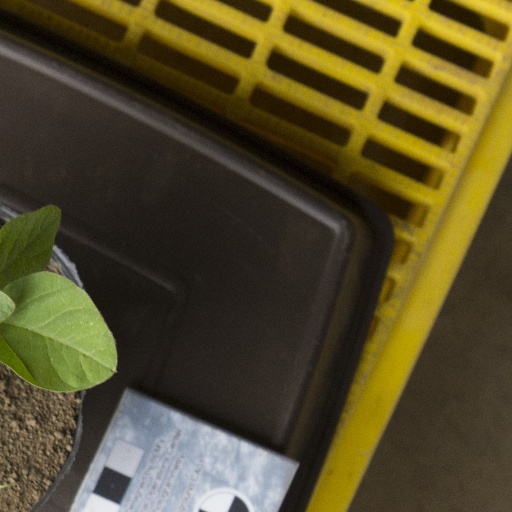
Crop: soybean